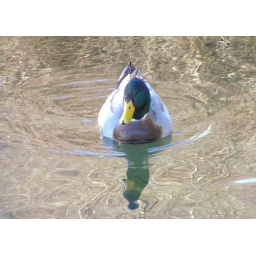
I found this duck near the Alameda St. bridge and the Rio Grande in Albuquerque, NM.